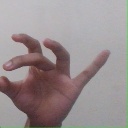
अक्षर: ओ